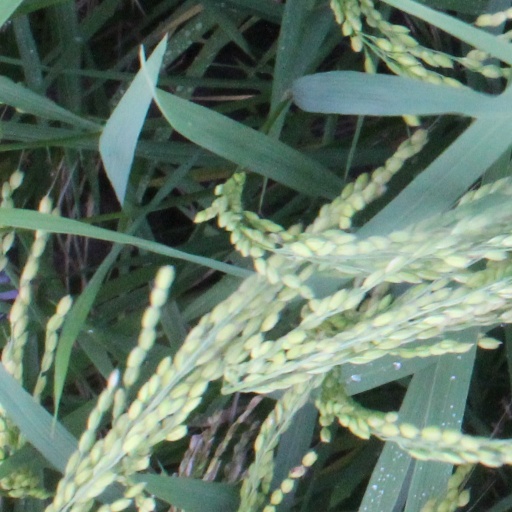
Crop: rice